KHNL

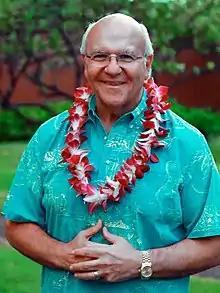
Rick Blangiardi served as general manager of KHNL from 1984 to 1989 and returned in 2008 when KGMB and KHNL consolidated.

The largest changes, however, came after Rick Blangiardi, a former University of Hawaiʻi assistant football coach who had worked at KGMB-TV, was named general manager in February 1984. Blangiardi fired 24 employees; he brought with him 13 employees from KGMB and increased the staff size from 48 to 54. The news department was immediately disbanded as a business decision, while programming was upgraded. Blangiardi also changed the station's call sign from KIKU-TV to KHNL, after Honolulu's airport code. Japanese-language shows continued to air from 10 p.m. to midnight, but other than that, the station was operating as a full-time general-entertainment independent that branded itself as a "news alternative" and the "free movie channel". KHNL also began a heavy schedule of local sports telecasts, including next-day broadcasts of University of Hawaiʻi football; sports brought viewers and increased advertising revenue. However, the station still lost money because it reinvested its profits in improvements, especially production equipment for remote sports broadcasts.